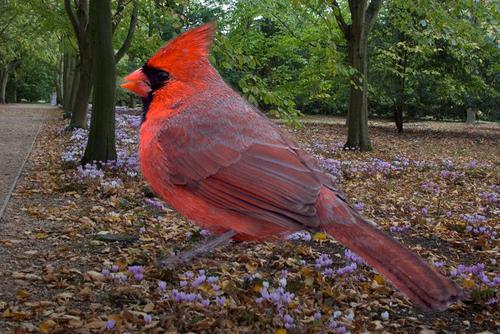
Bird species: Cardinal
Bird type: landbird
Background: land